Golden Son

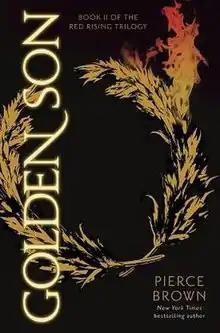
First edition cover

Golden Son is a 2015 science fiction novel by American author Pierce Brown; it is the second in his "Red Rising" trilogy.